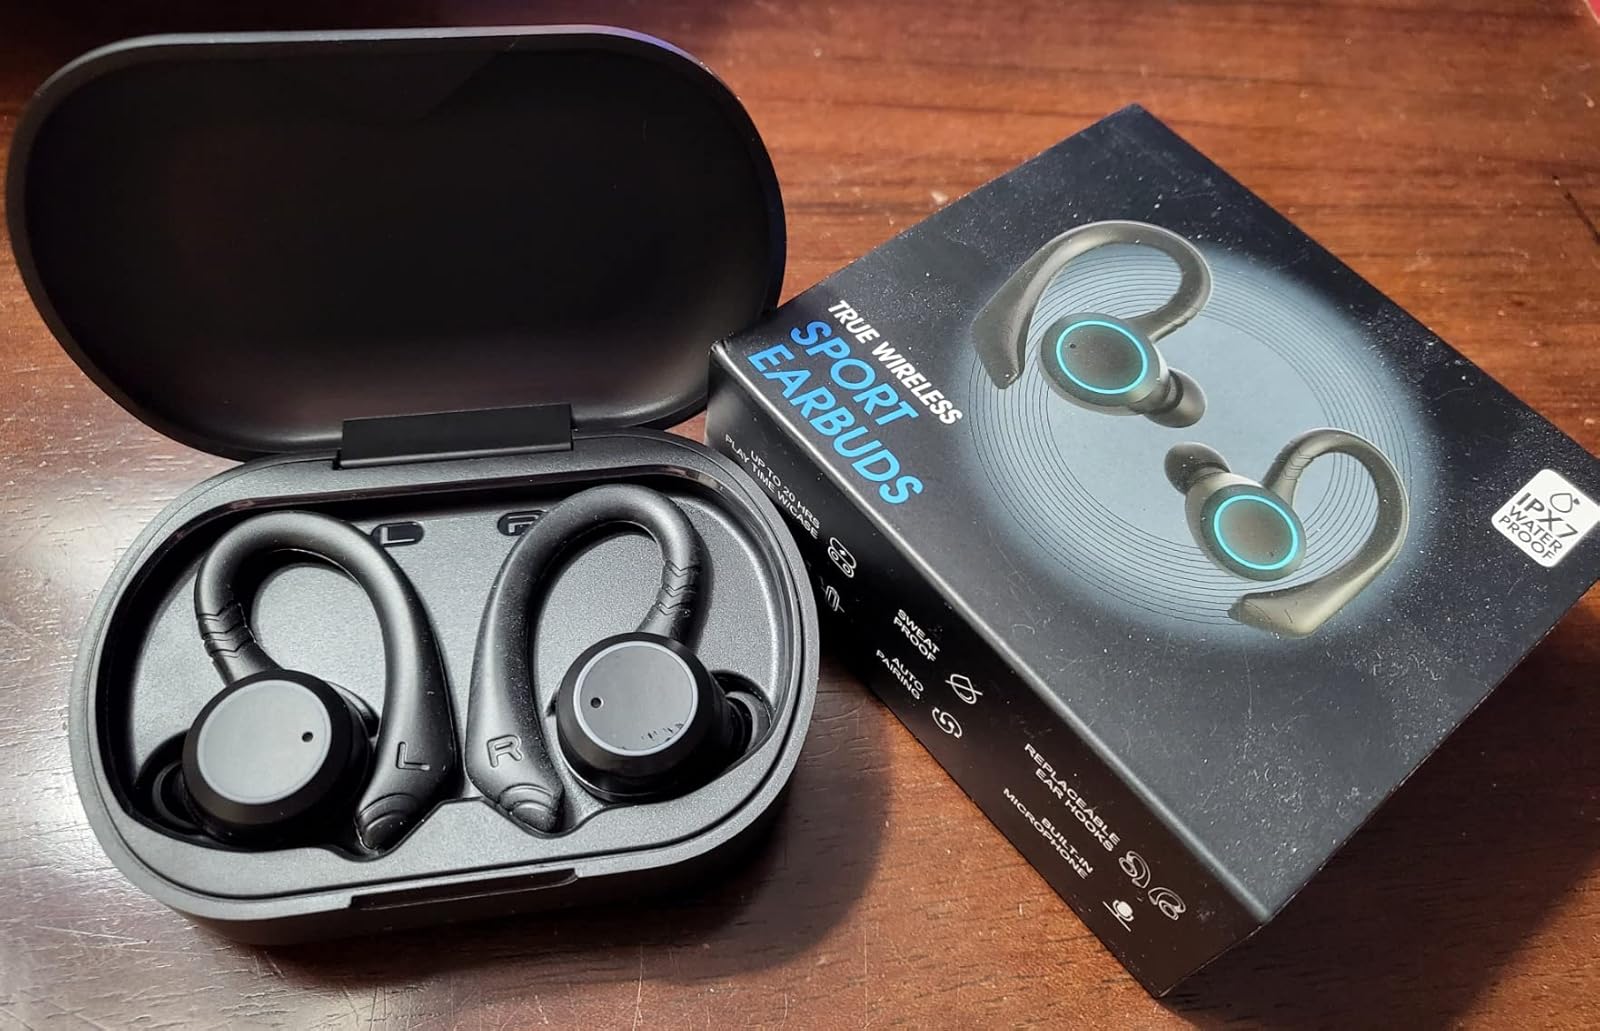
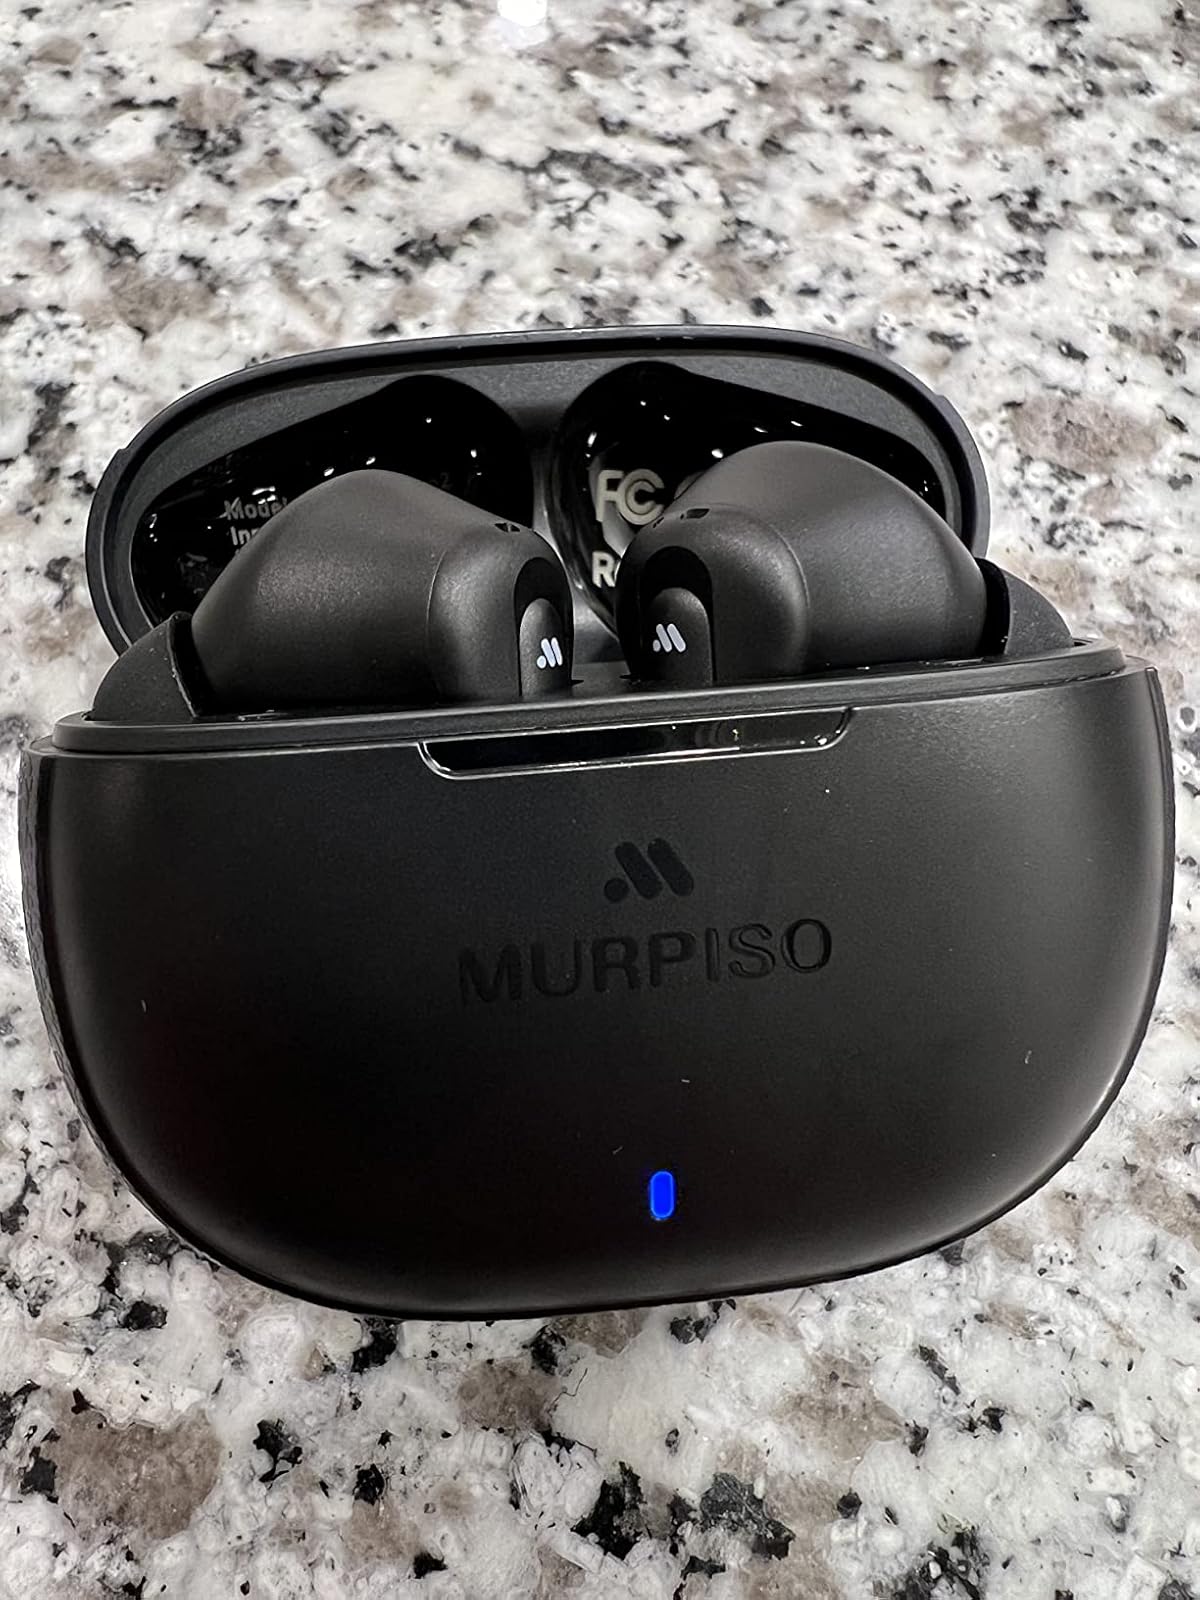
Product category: earbuds
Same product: no